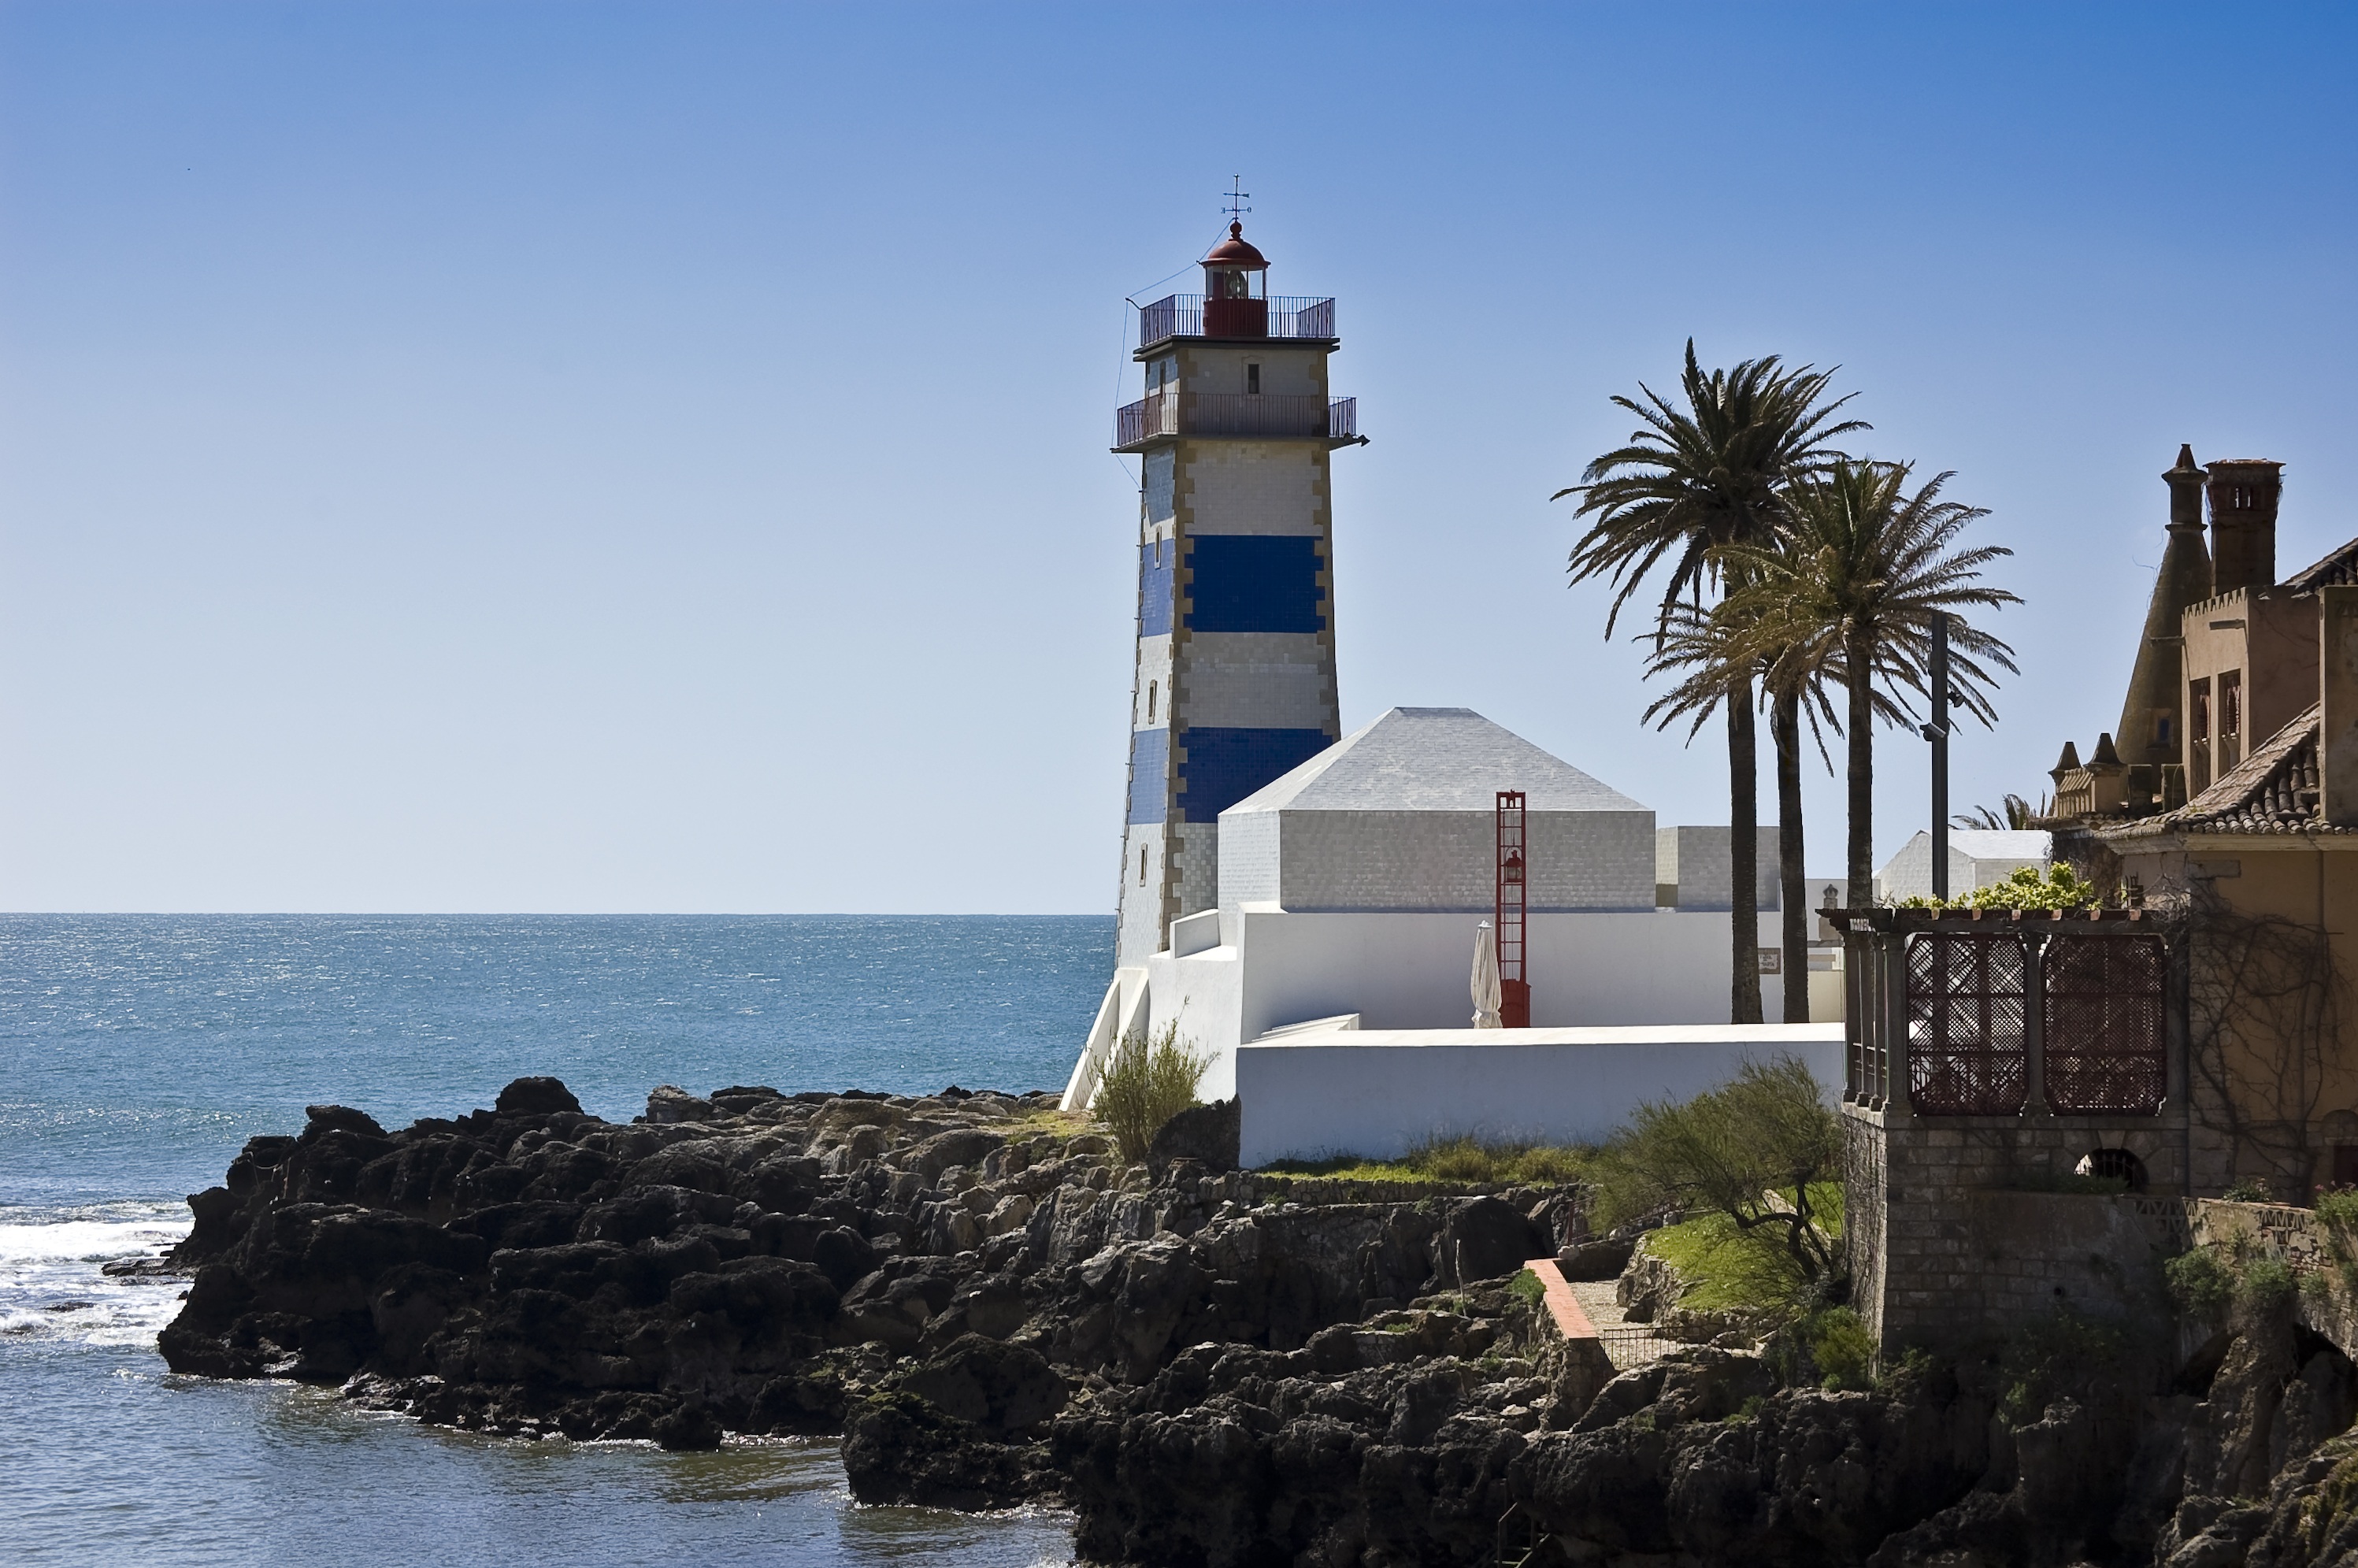
sea, coast, water, rock, ocean, lighthouse, coastline, seaside, europe, tower, bay, portugal, atlantic, cape